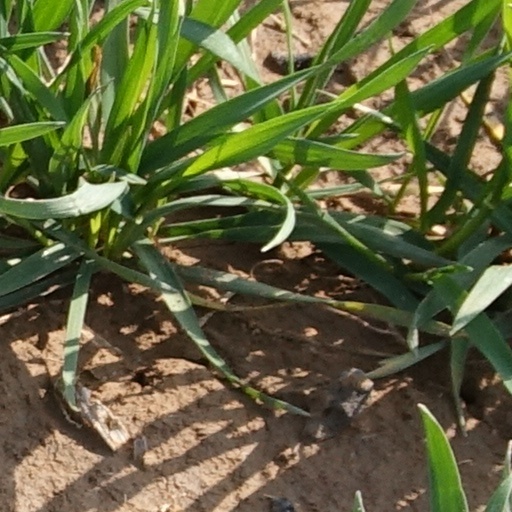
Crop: wheat